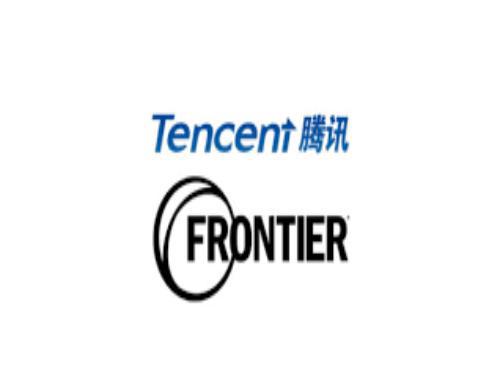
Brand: frontier developments
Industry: Leisure